Green-Wood Cemetery

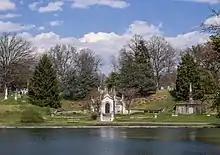
The cemetery's mausoleum

The Green-Wood Cemetery chapel is located near the 25th Street gate. Built in 1911–1913 by Warren and Wetmore, the chapel is located on the site of one of Green-Wood's original ponds. Though it is generally designed in the late Gothic style, its massing is in the Beaux-Arts style. It is made of limestone, and consists of multiple towers, including a central octagonal tower and four octagonal turrets, one at each corner. The three-story chapel contains a ground level, clerestory level, and the second story in the central tower. It was patterned after the Tom Tower at Christ Church, Oxford.